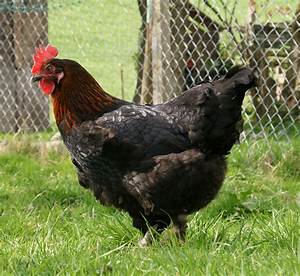
Label: gallina